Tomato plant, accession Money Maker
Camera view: tilt-top (135 deg); turntable rotation: 180 degrees
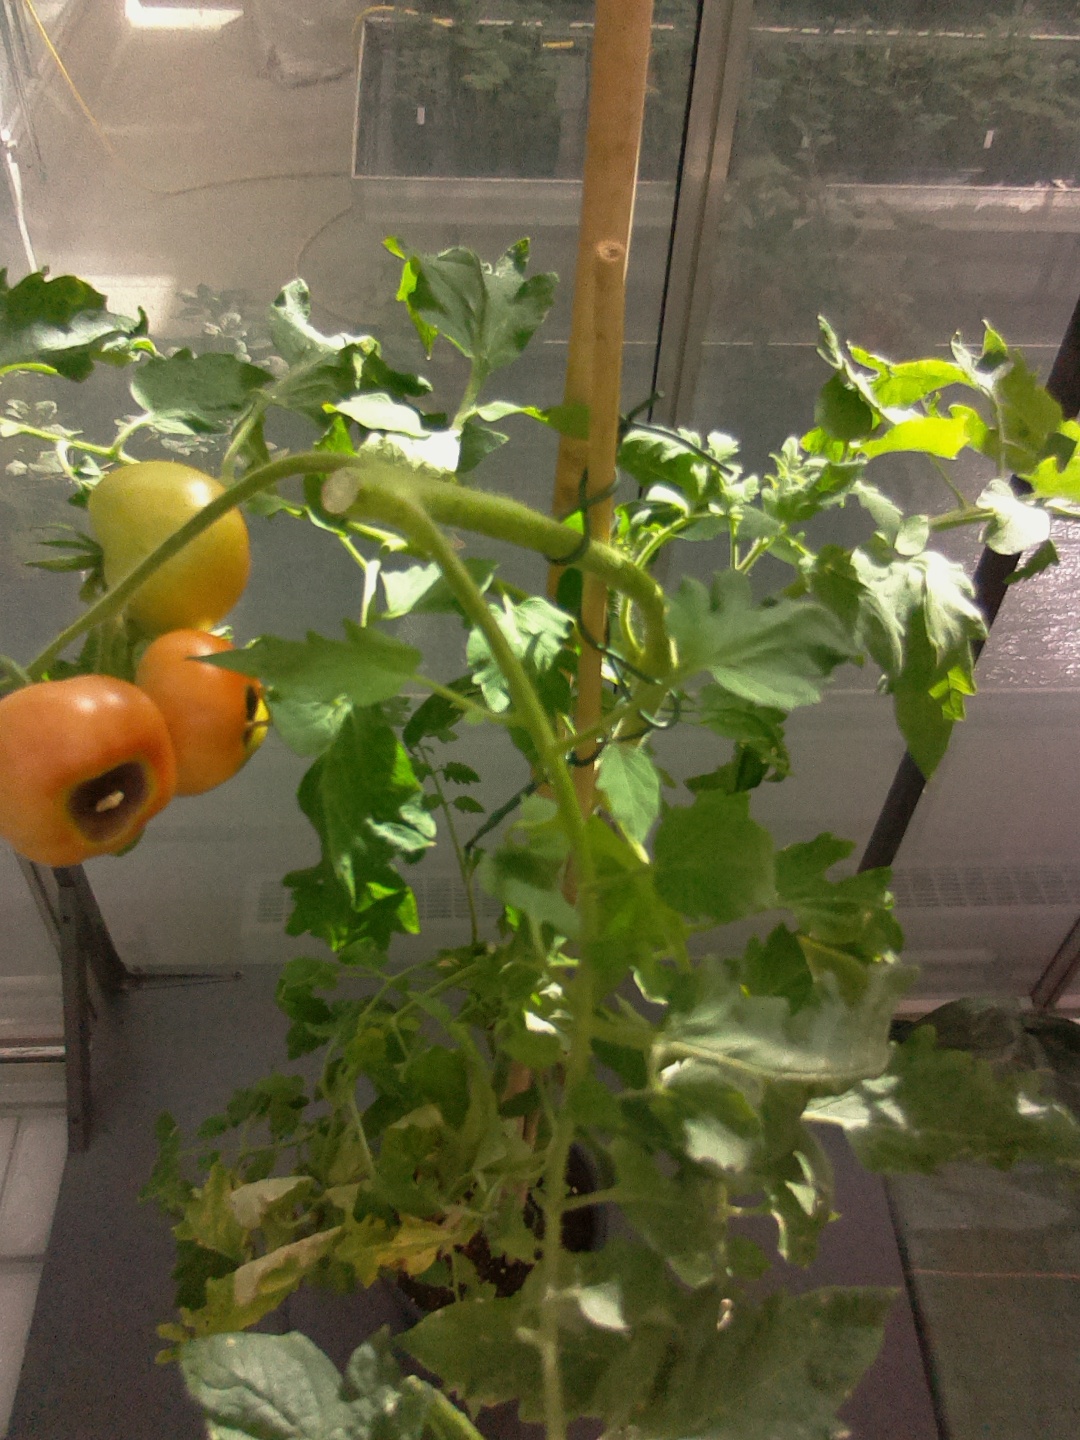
BBCH growth stage 78: 80% -90% of final fruit size